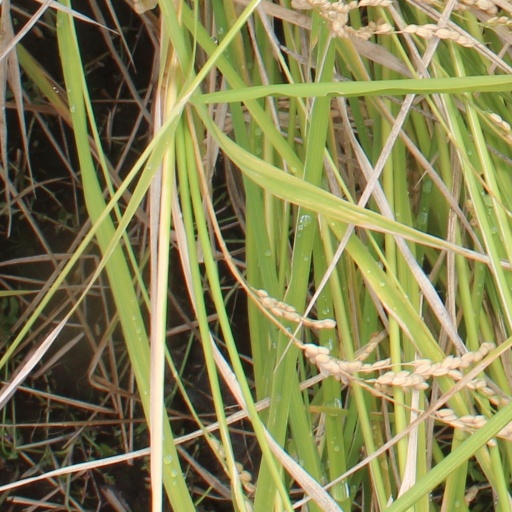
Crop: rice